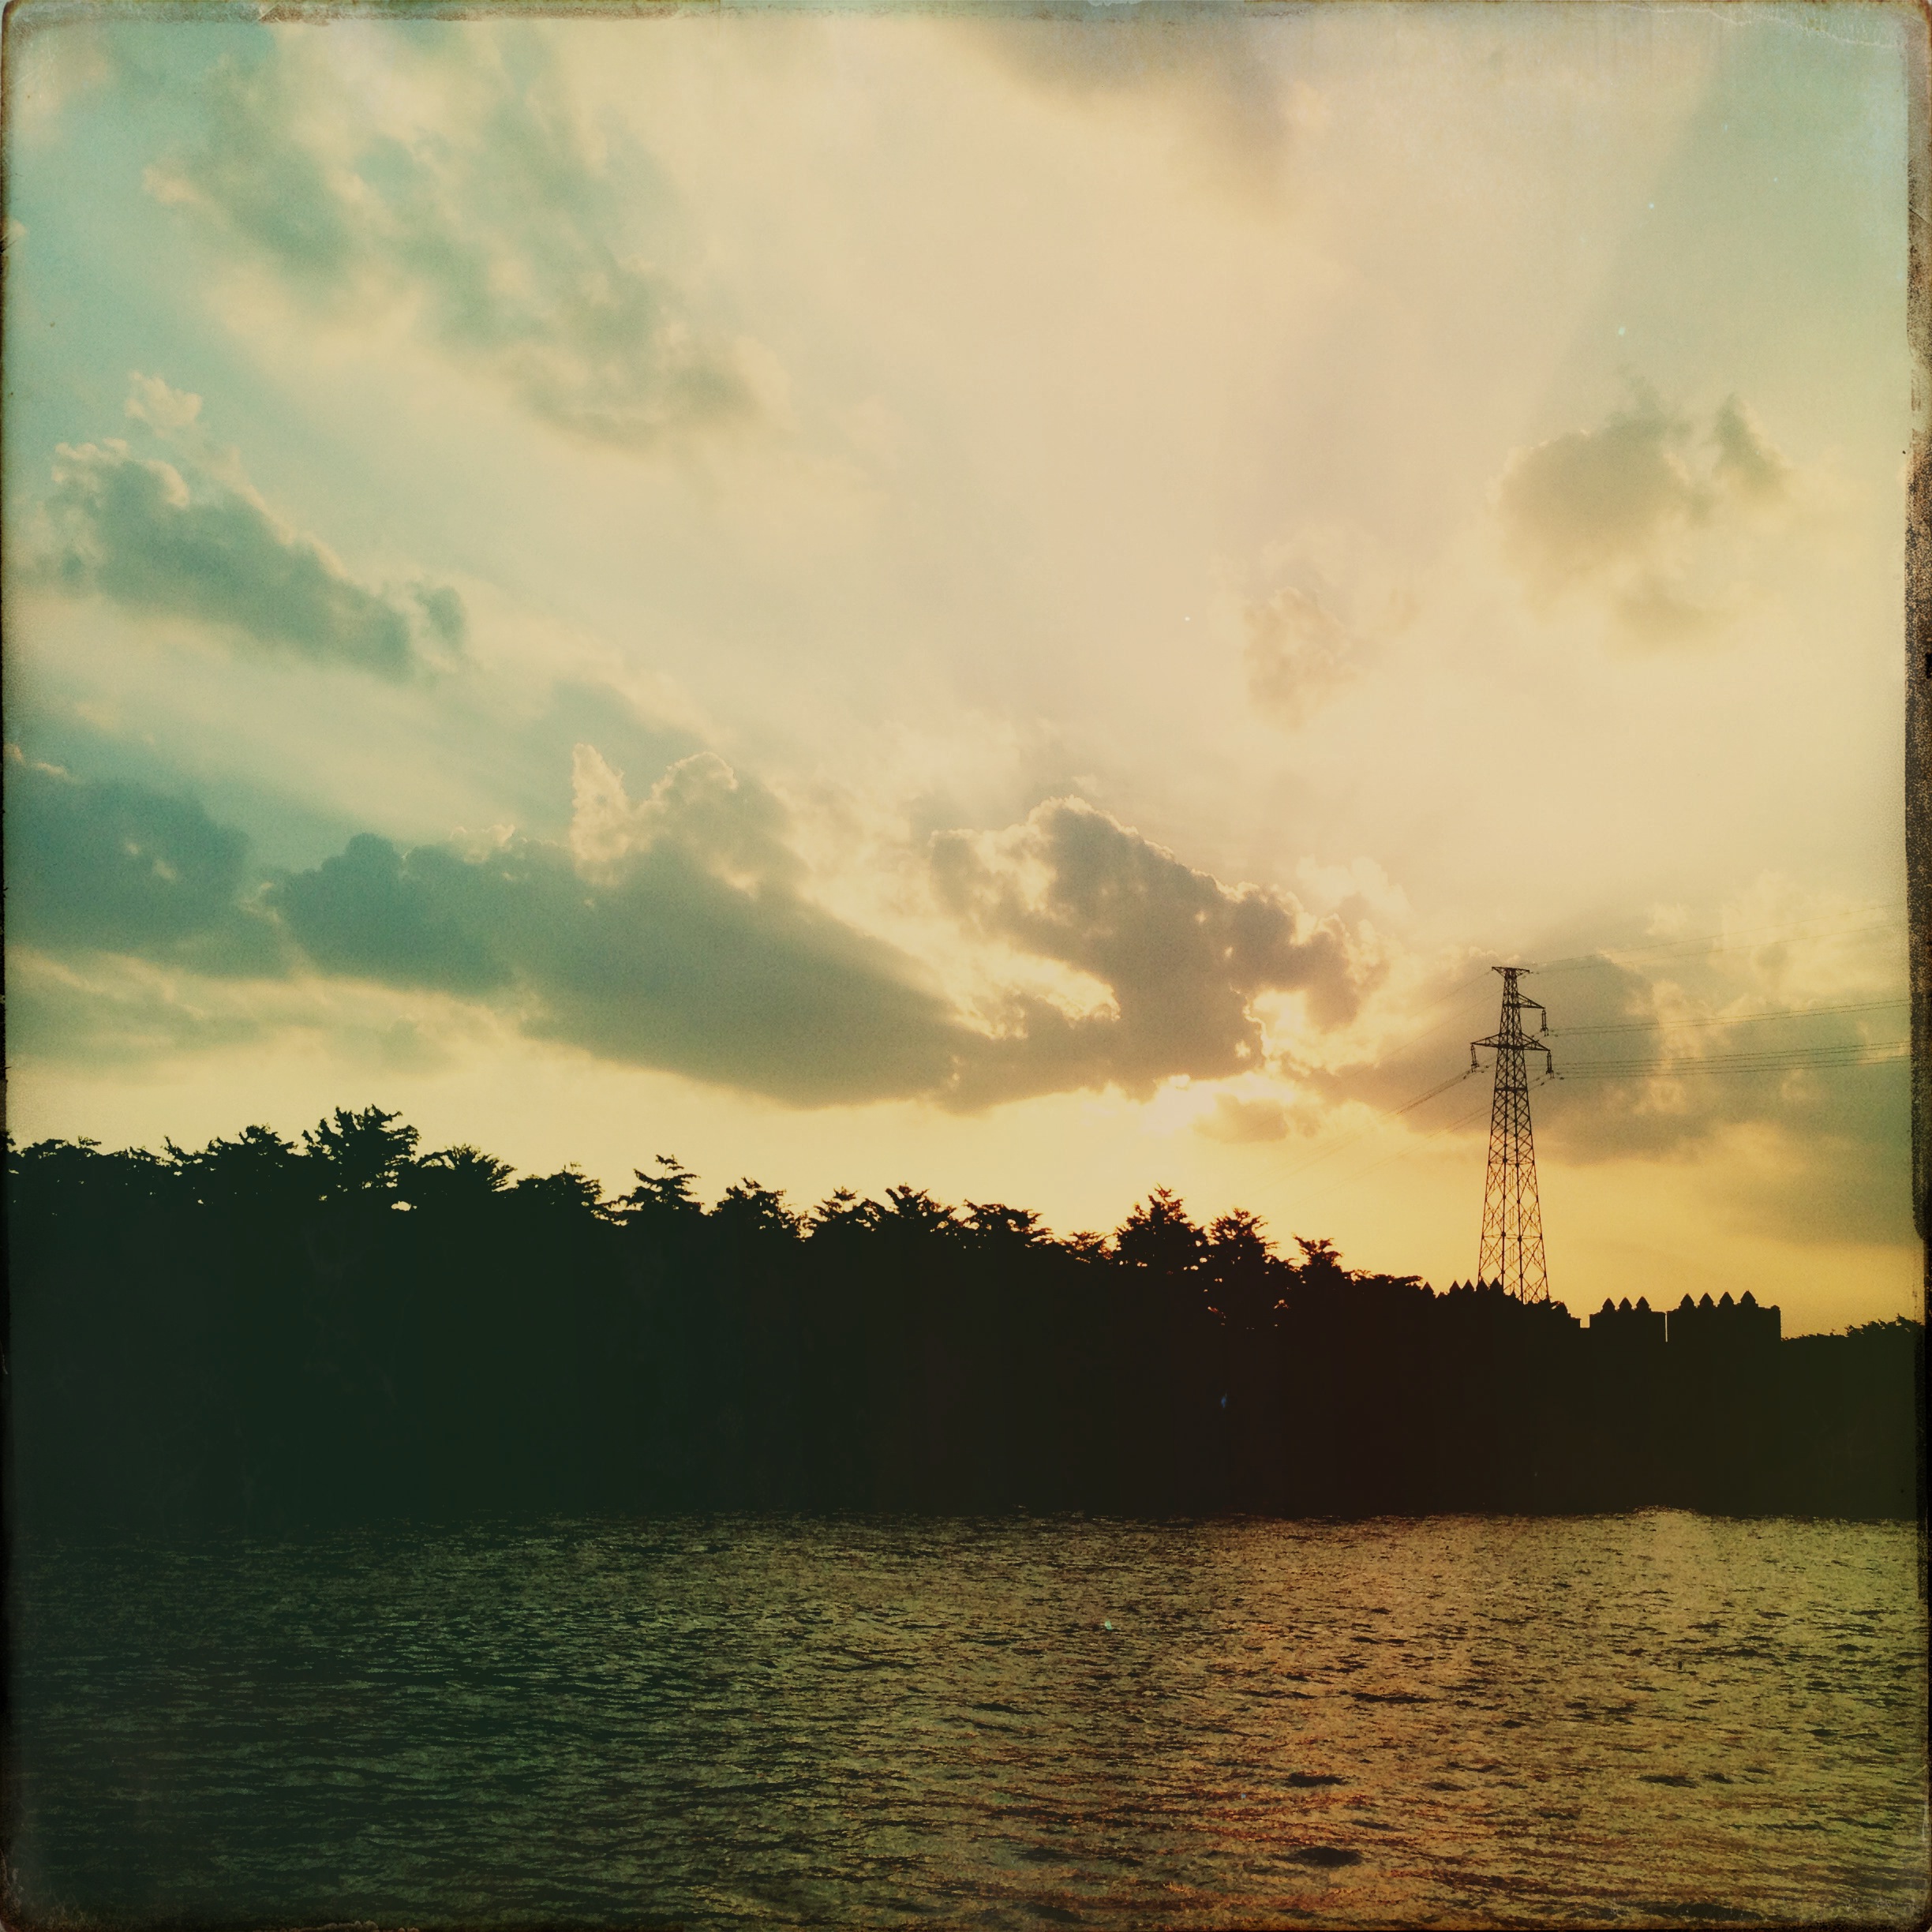
sea, water, nature, horizon, cloud, sky, sunrise, sunset, mist, sunlight, morning, lake, dawn, dusk, evening, reflection, hipstamatic, sussexfilm, dorislens, atmospheric phenomenon